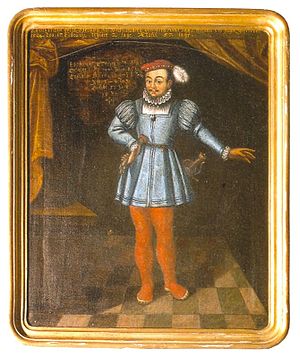
Eberhard 2. af Württemberg (hertug)
Eberhard 2. af Württemberg
Eberhard 2. af Württemberg var greve af Württemberg-Stuttgart fra 1480 til 1482 og hertug af et samlet Württemberg fra 1496 til 1498. Søn af Ulrich 5..